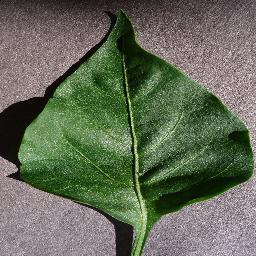
Label: Pepper,_bell___healthy